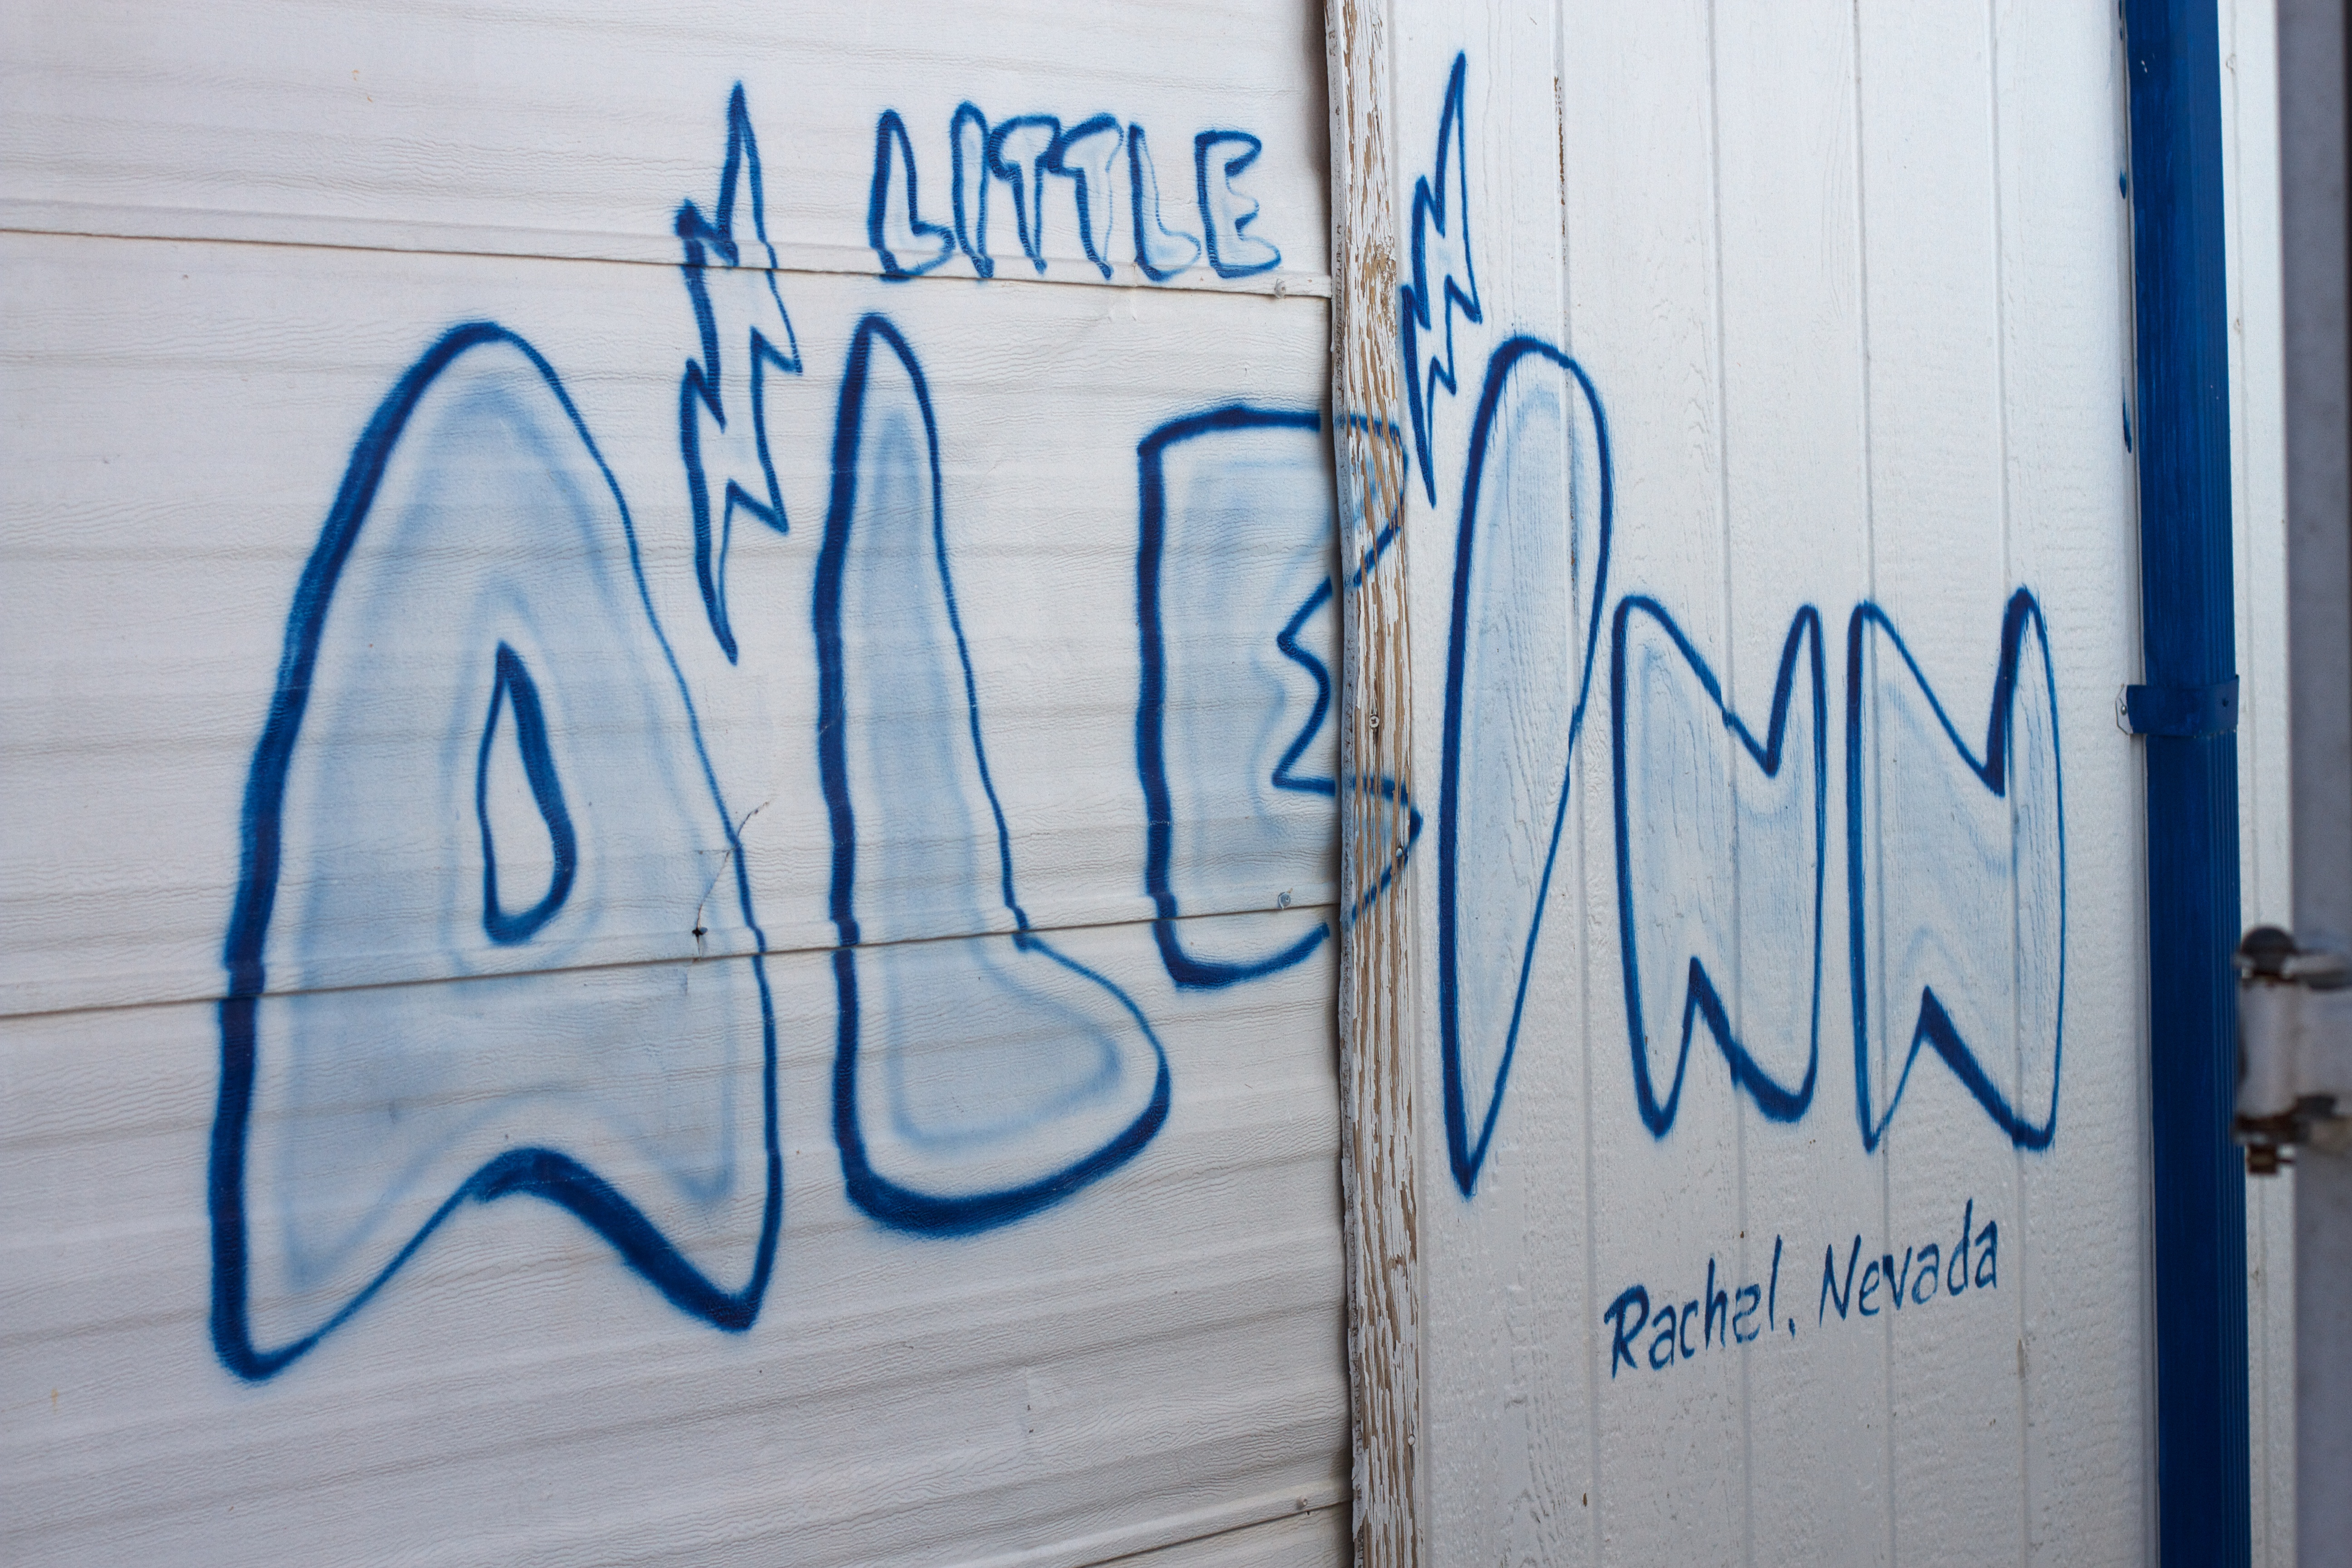
street, color, blue, graffiti, font, art